Oliver's Island

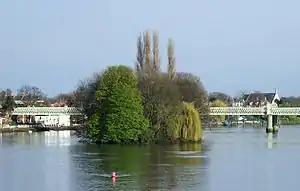
Oliver's Island on the River Thames in London, looking downstream

Oliver's Island is a tree-covered ait (river island), in the River Thames in England. It is in the London Borough of Hounslow, on the Tideway, facing Kew and Strand-on-the-Green in the London Borough of Richmond upon Thames, and is owned by the Port of London Authority.